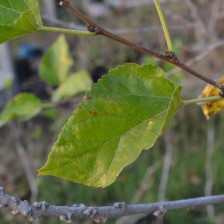
Variety: Kamphaengsaeng42